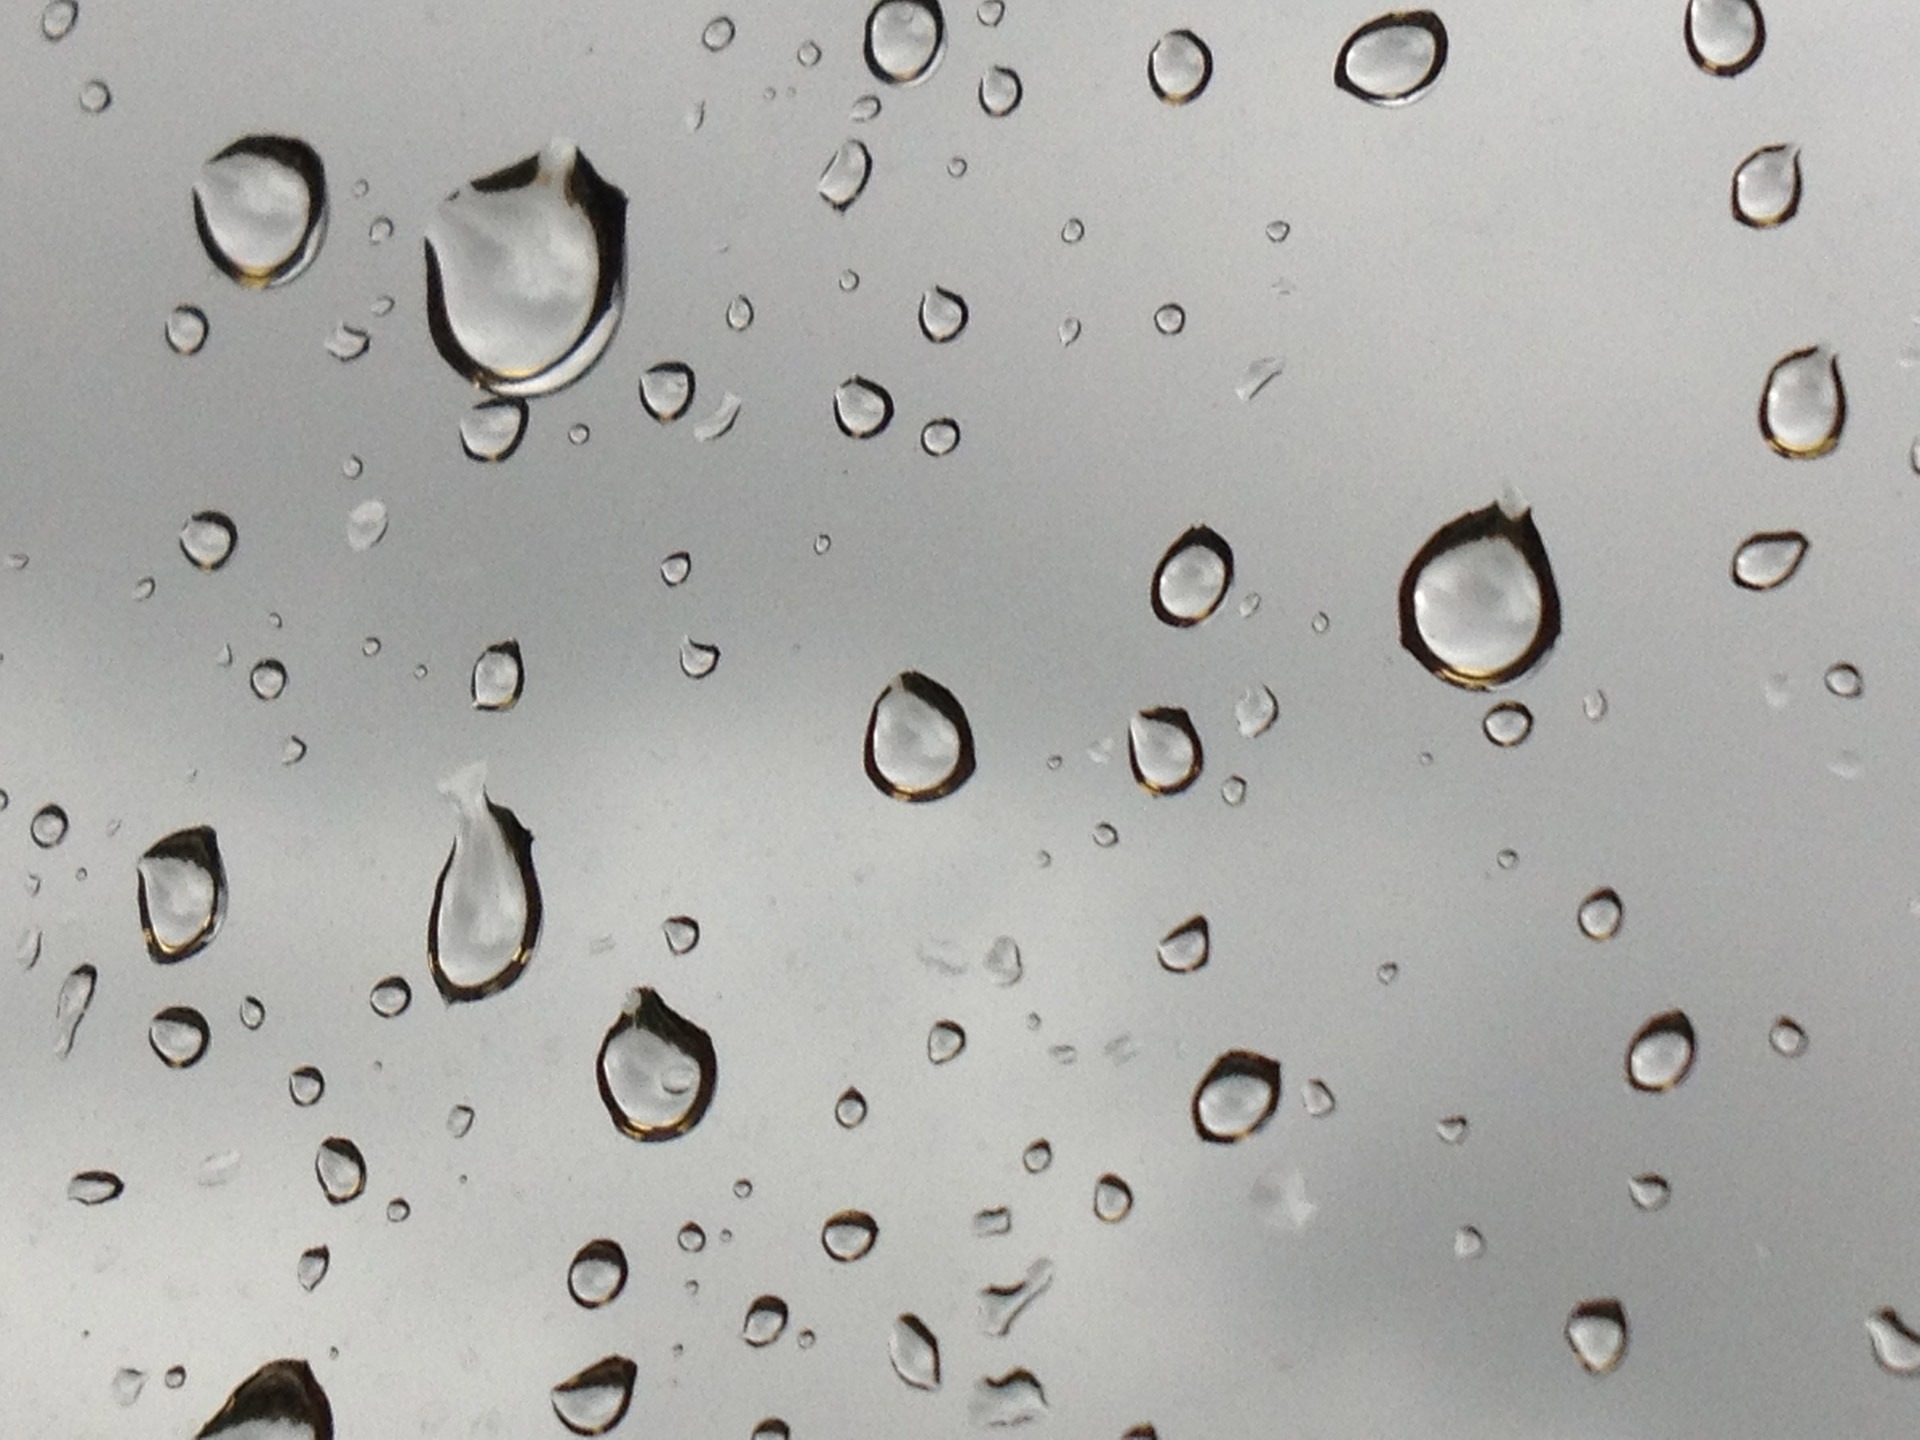
water, drop, rain, leaf, window, glass, raindrop, number, wet, line, weather, circle, font, raindrops